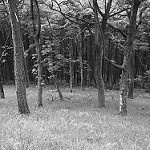
Label: B & W